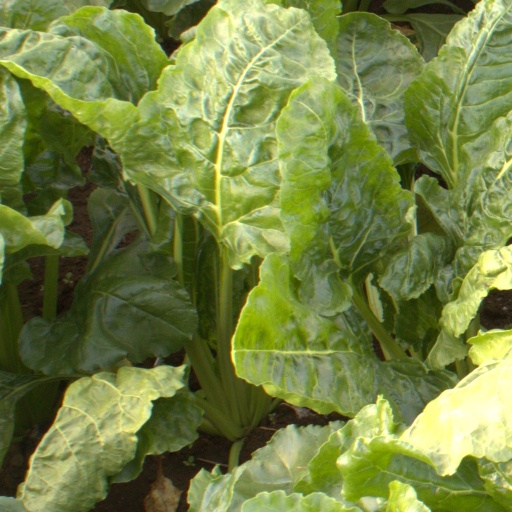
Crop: sugar beet